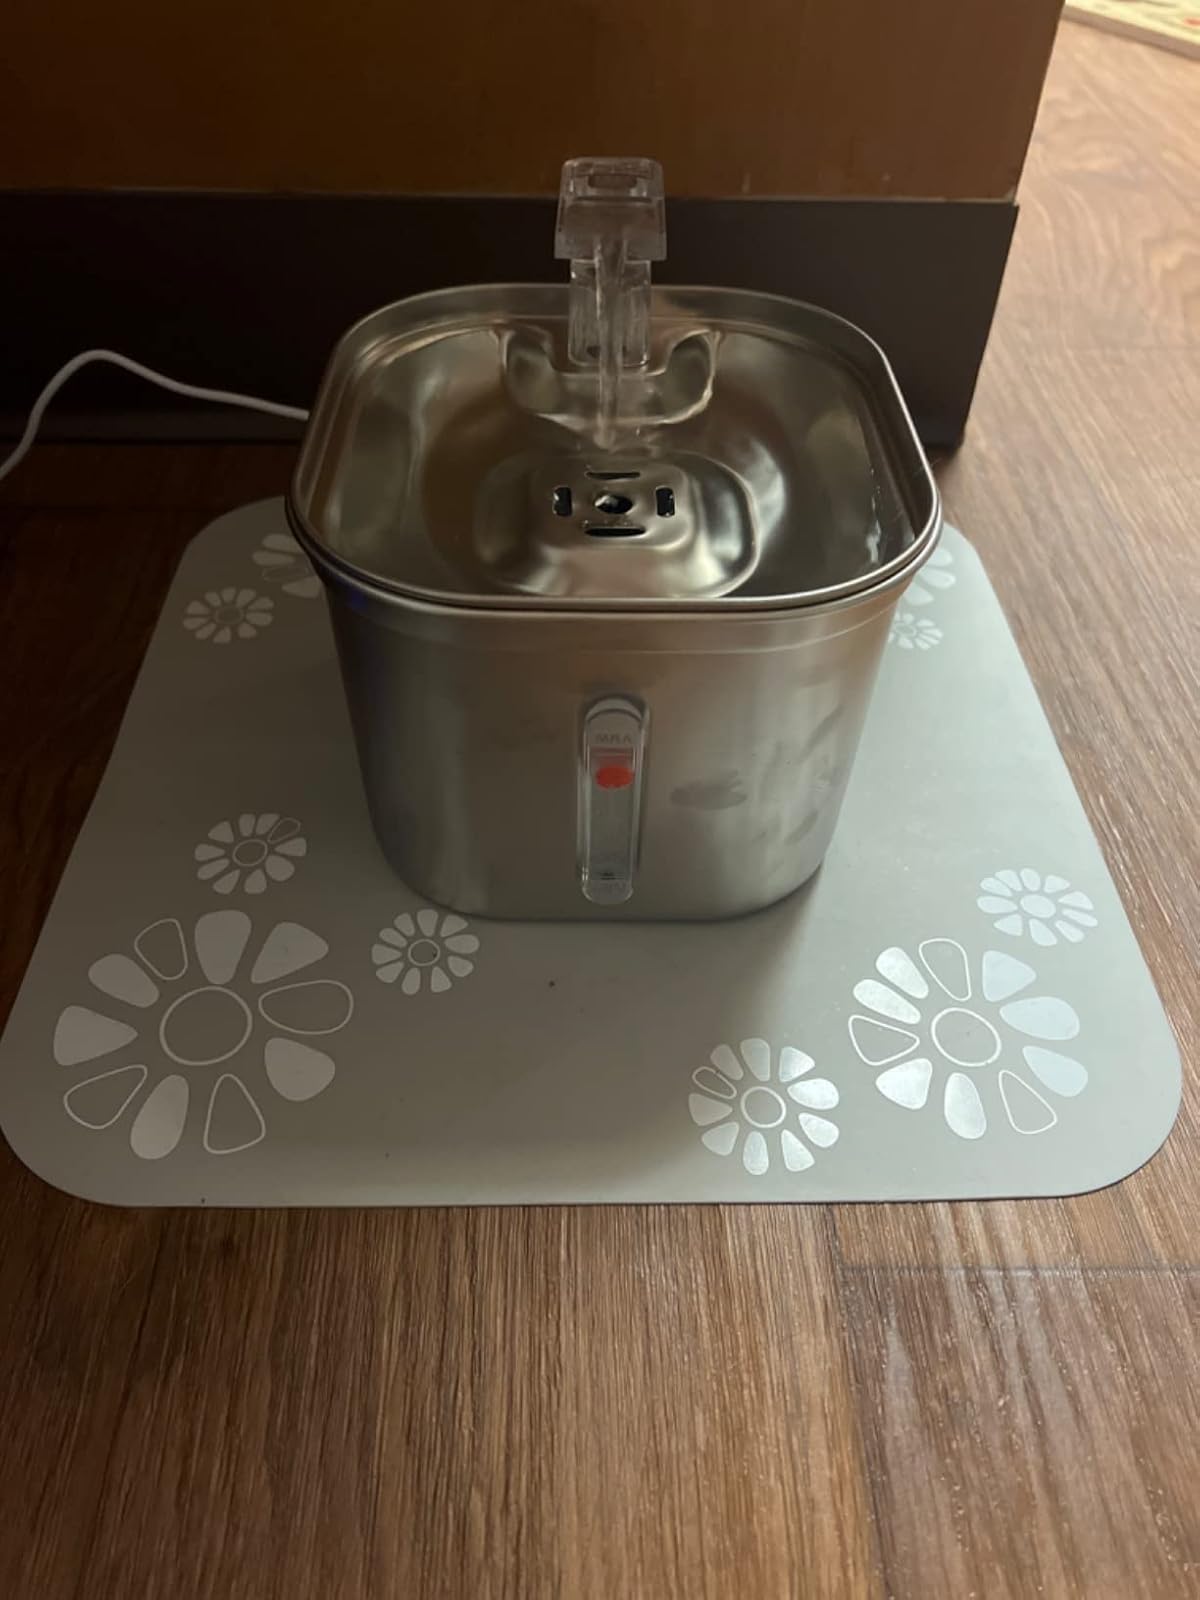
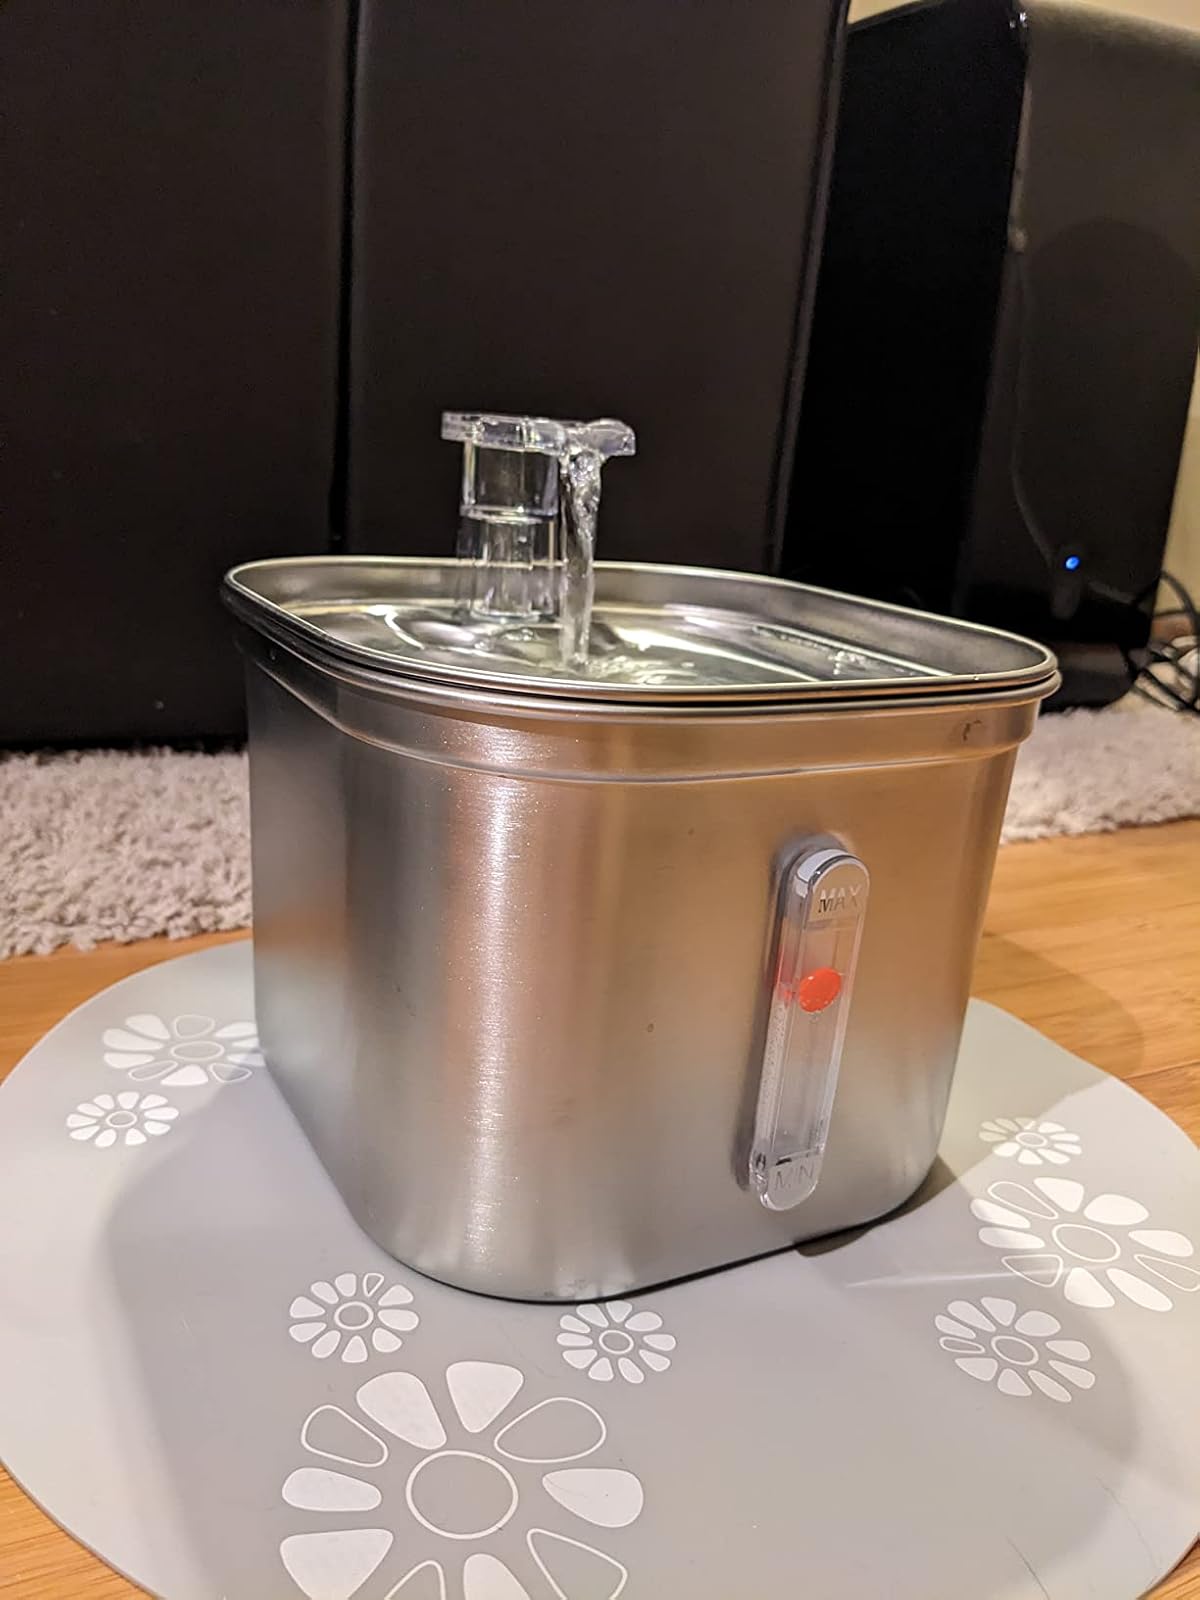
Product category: items_bowl
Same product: yes